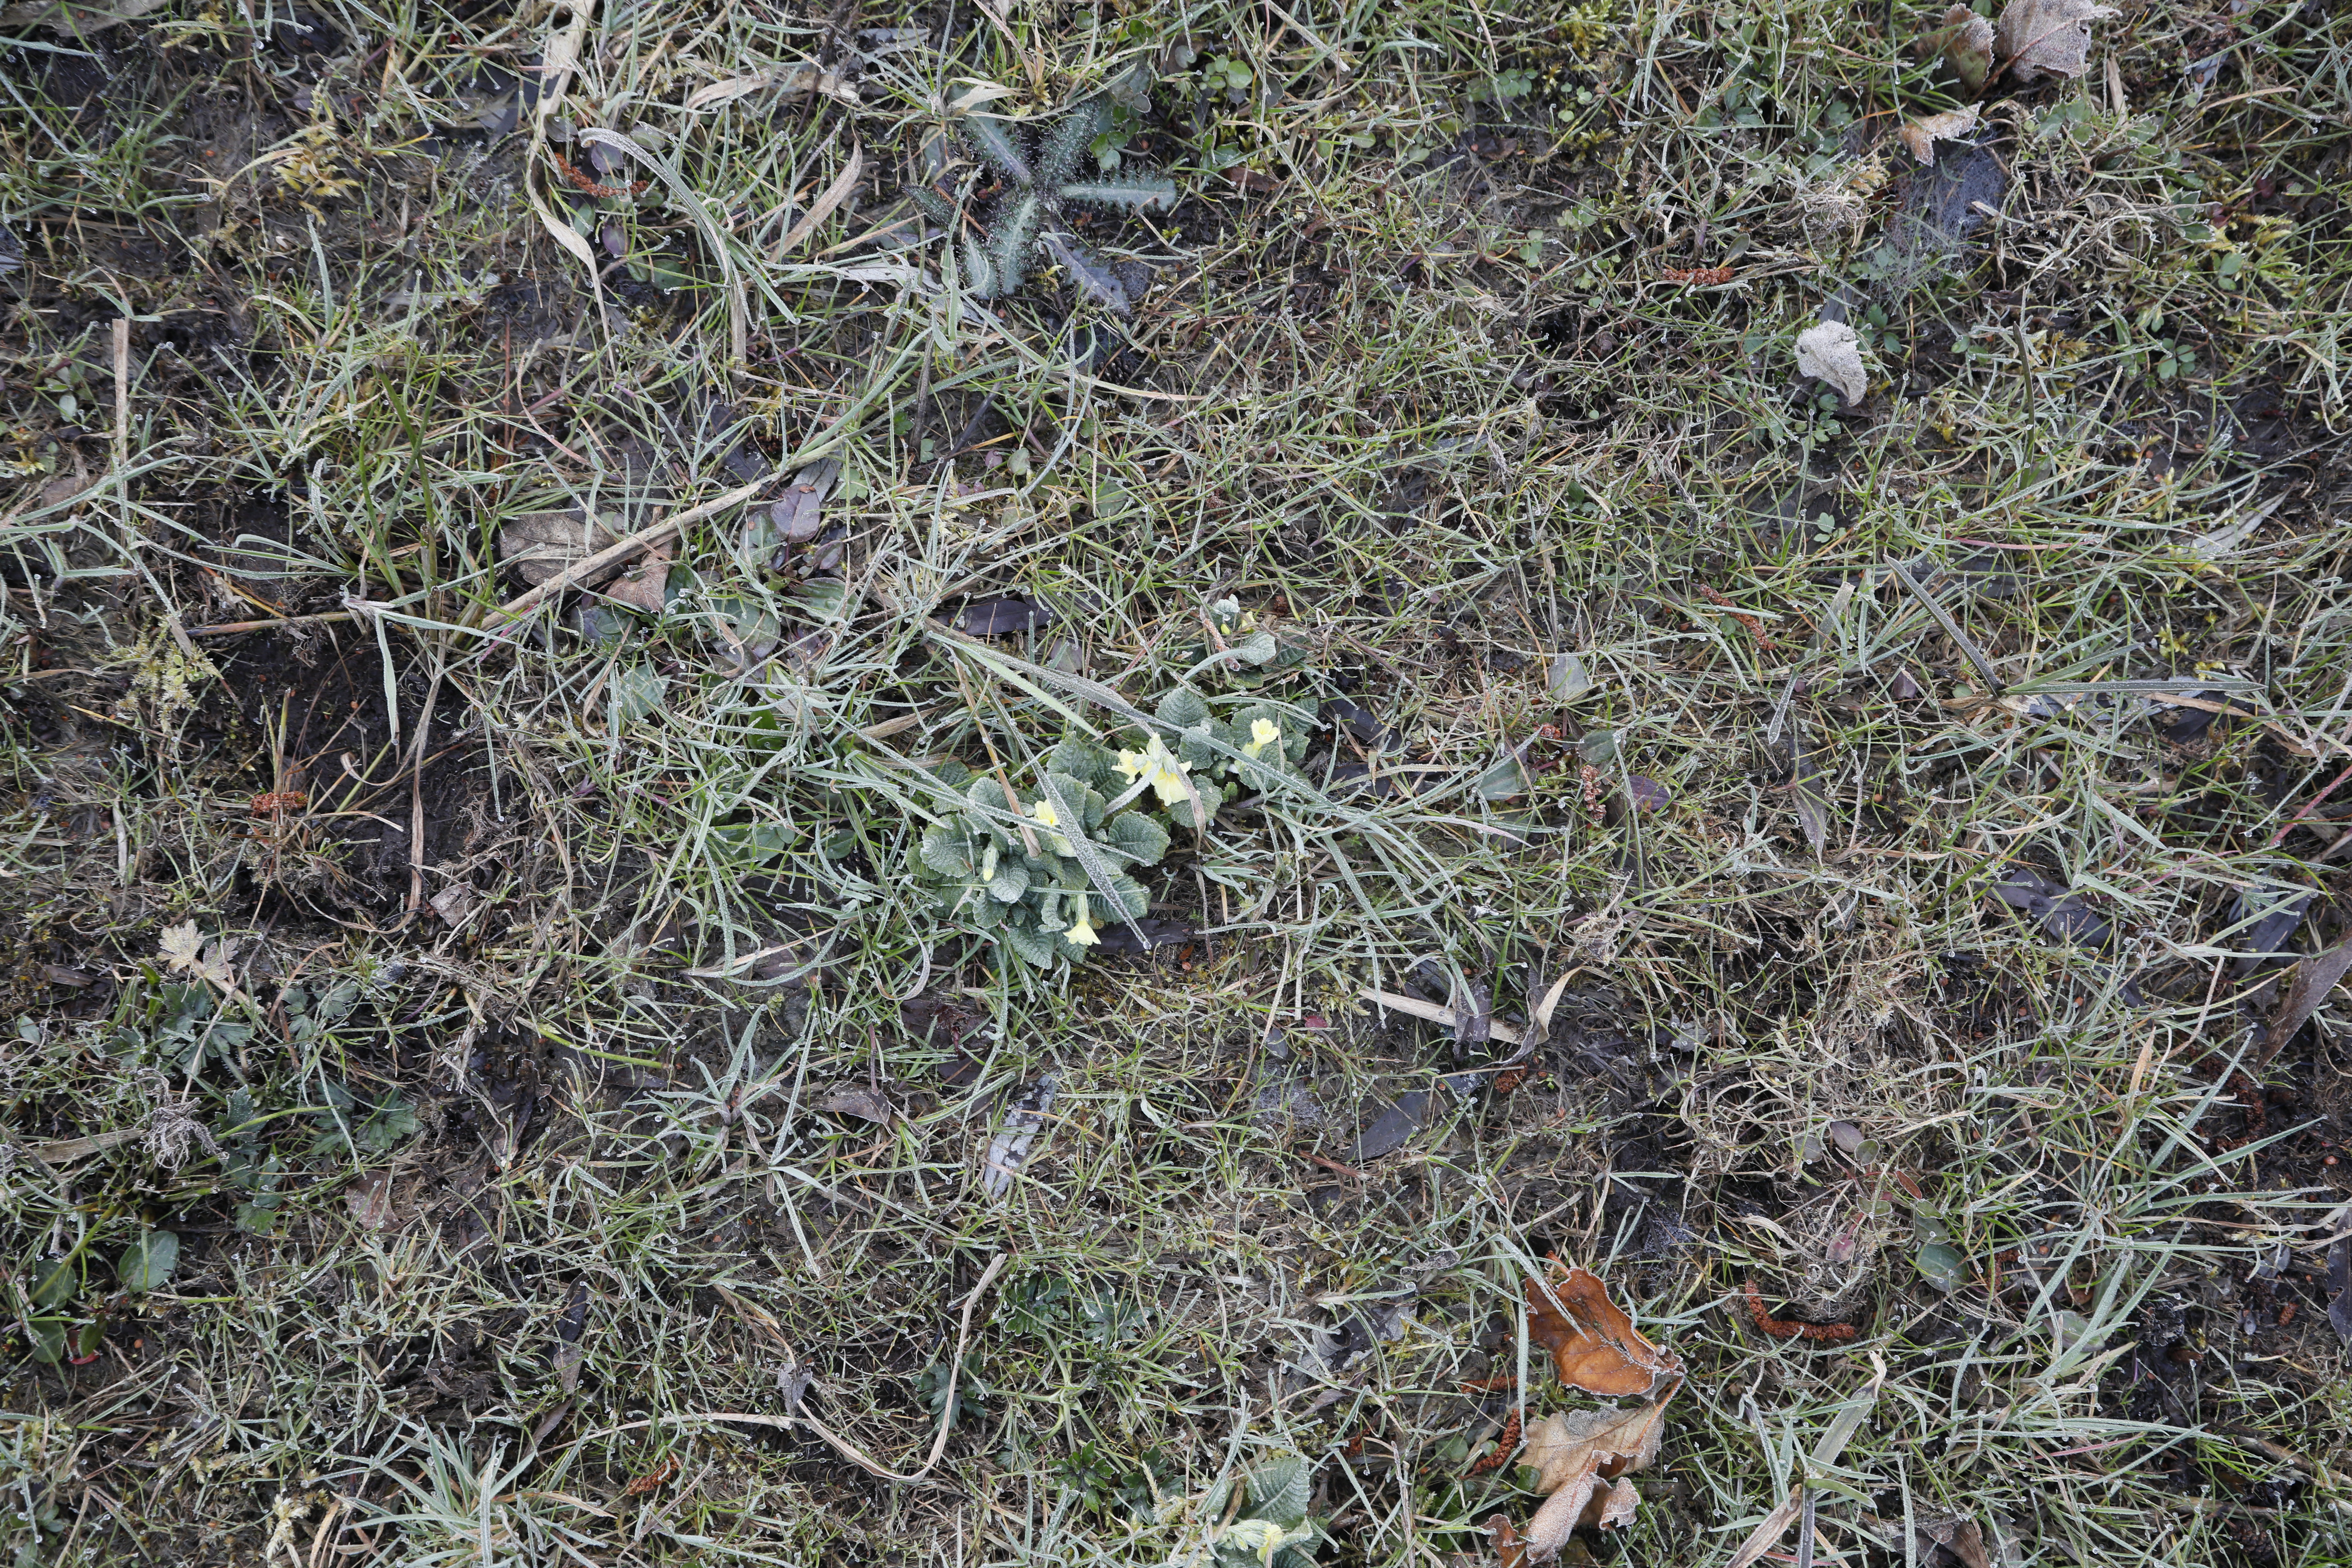
Plant species: Primula elatior